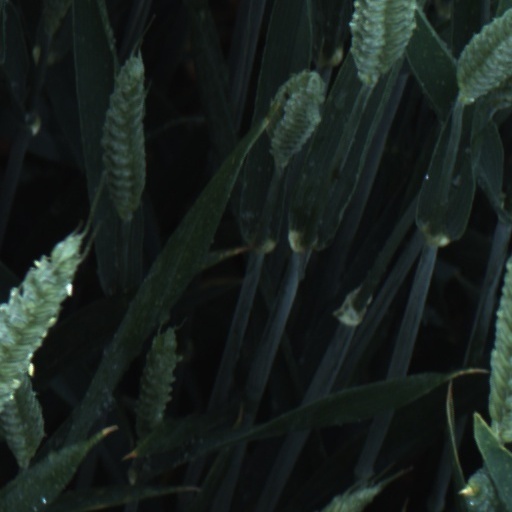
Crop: wheat